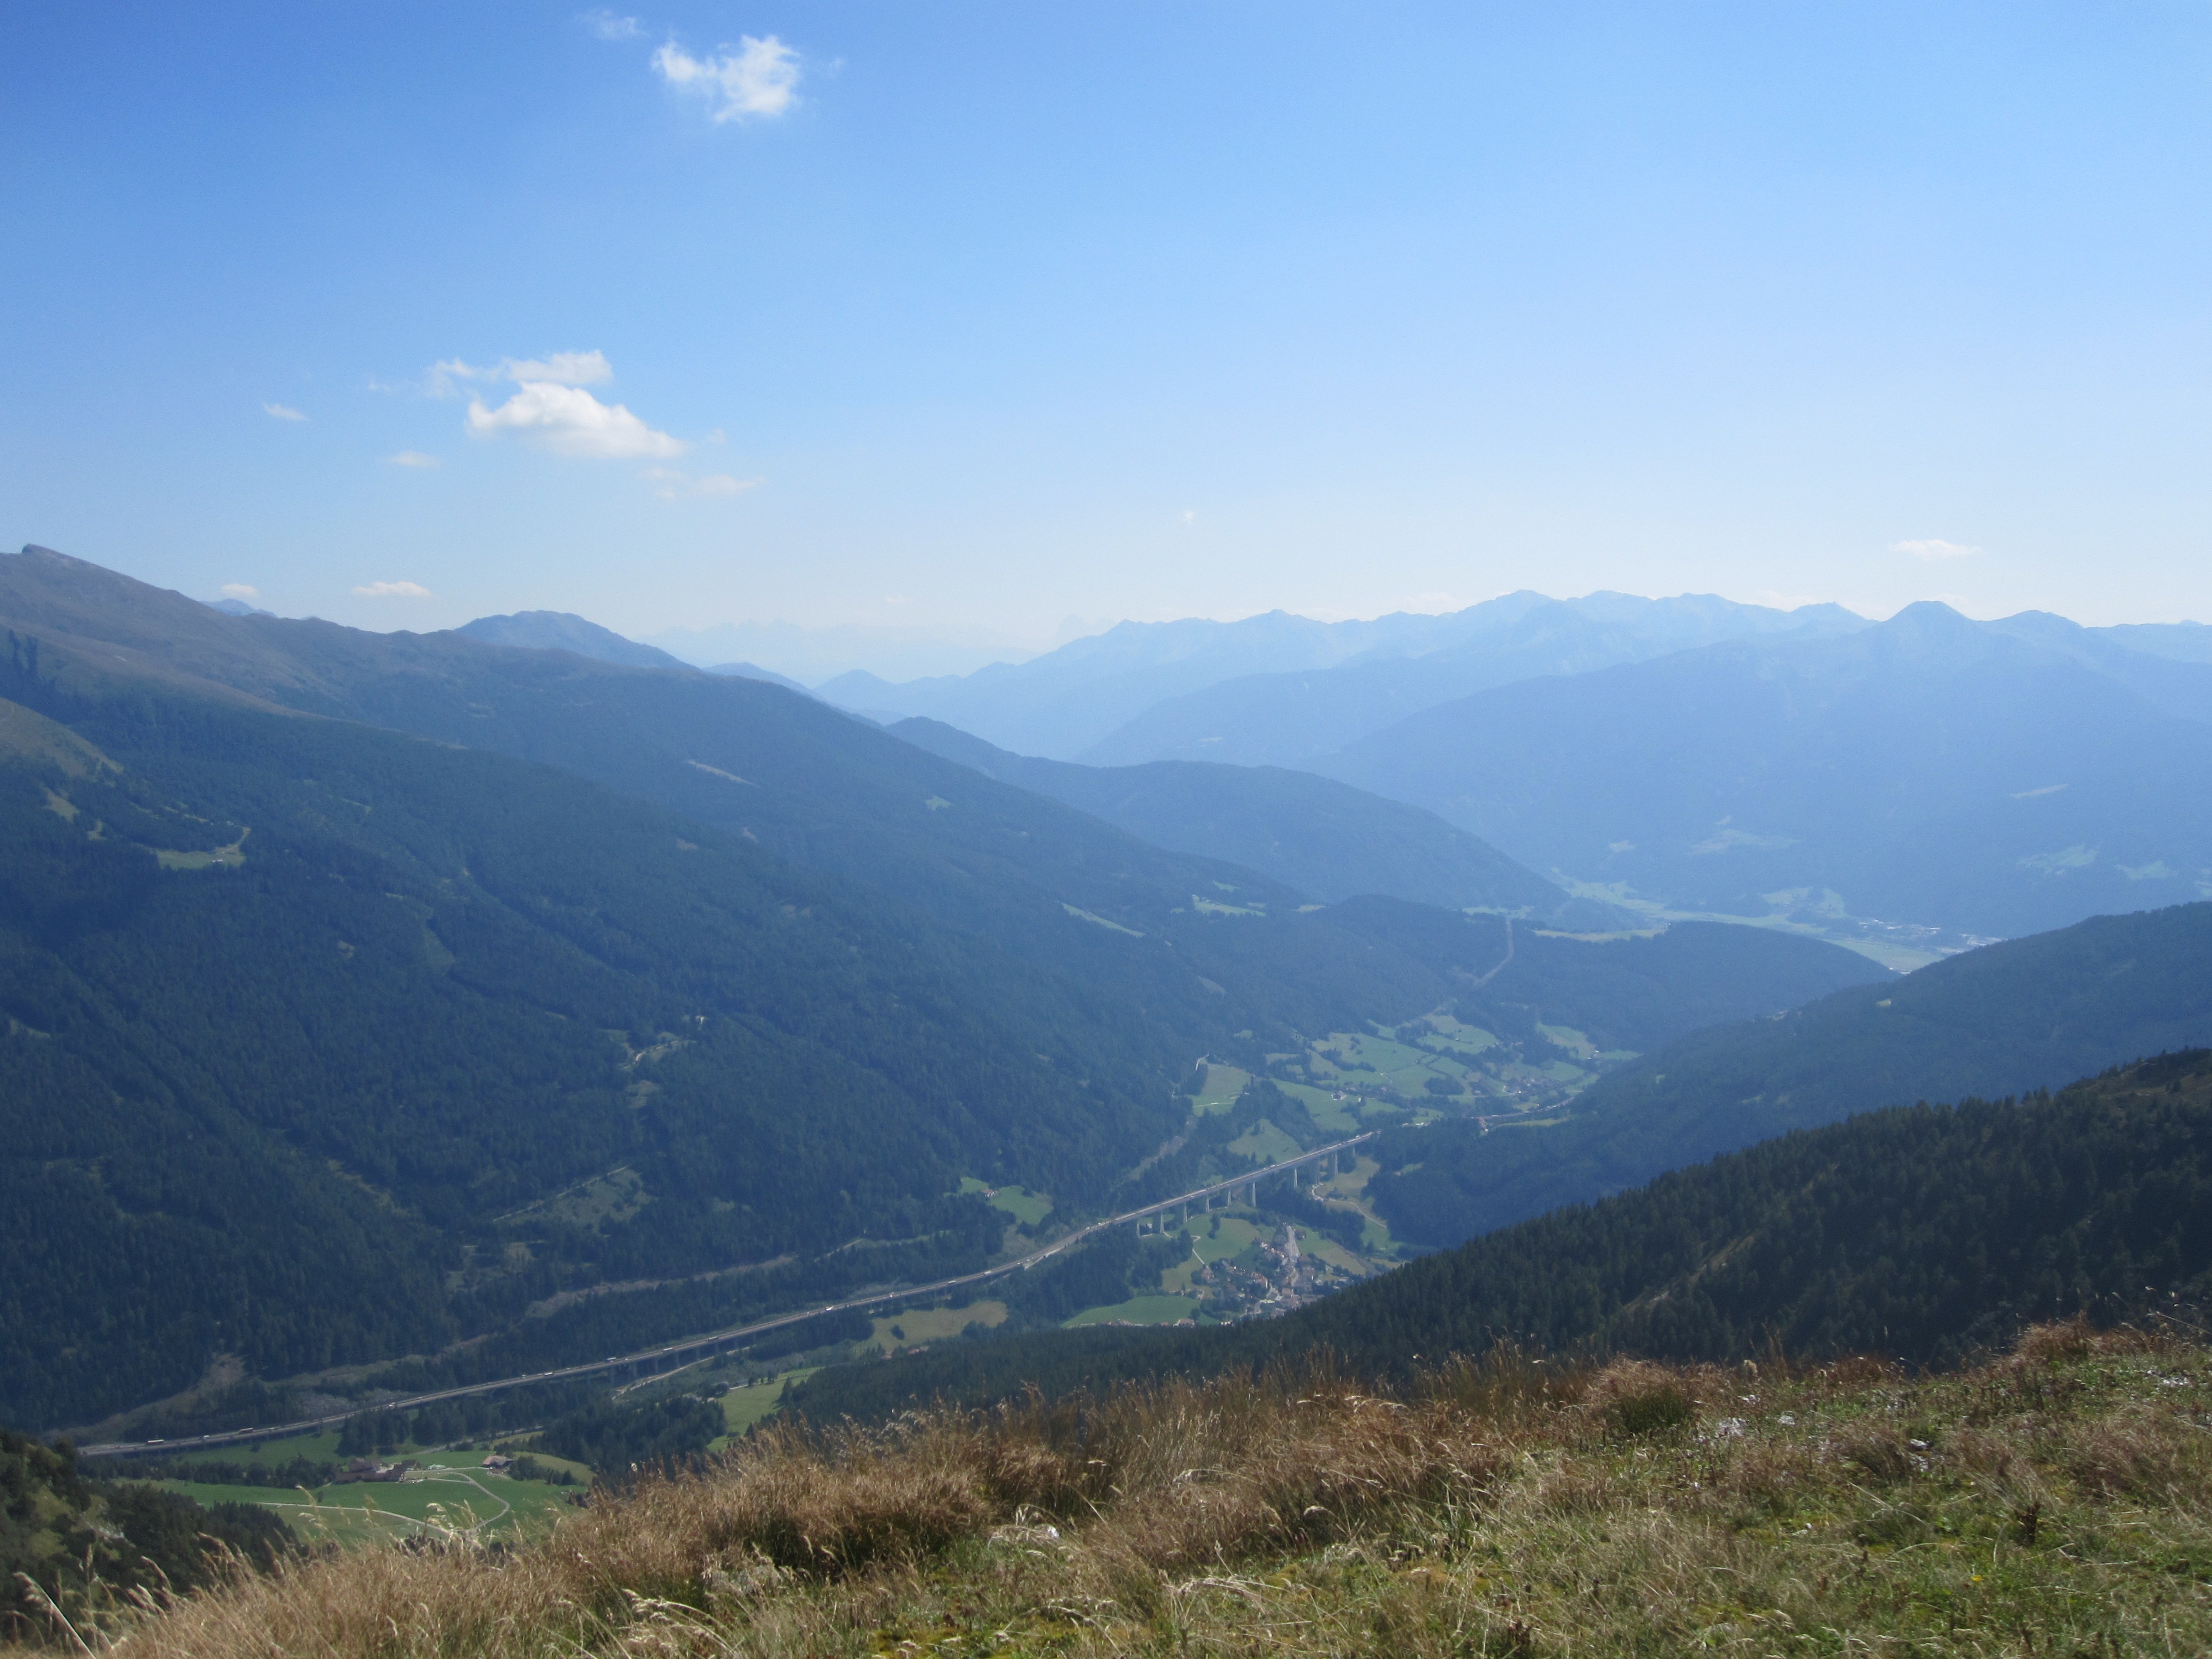
landscape, nature, forest, wilderness, walking, mountain, sky, hiking, trail, meadow, hill, adventure, valley, mountain range, italy, blue, tourism, ridge, summit, sports, mountains, alps, backpacking, plateau, fell, dolomites, landform, mountain pass, geographical feature, mountainous landforms